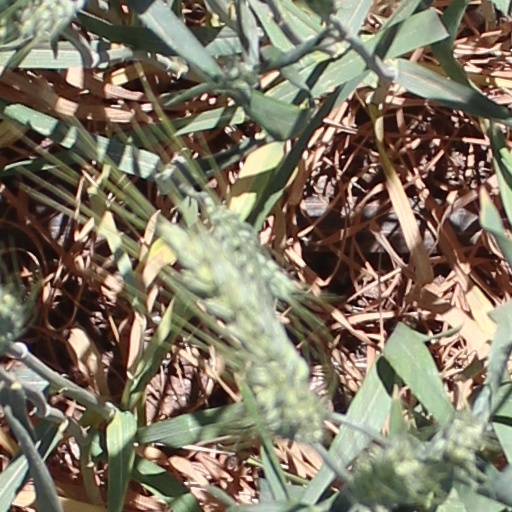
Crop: wheat